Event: Nepal Earthquake
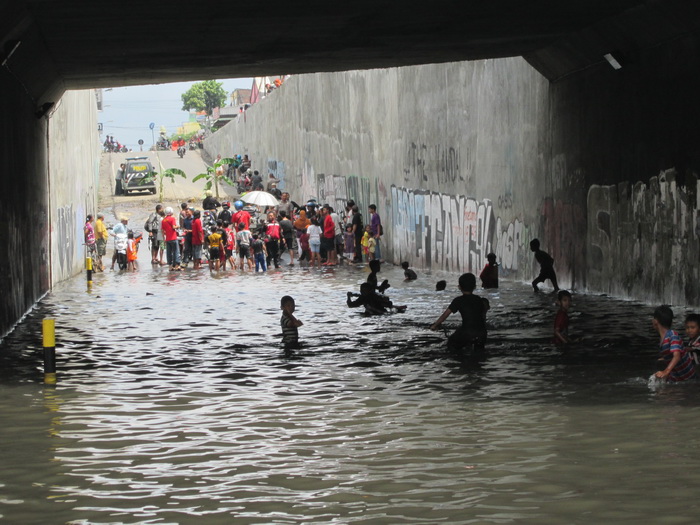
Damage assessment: no_damage